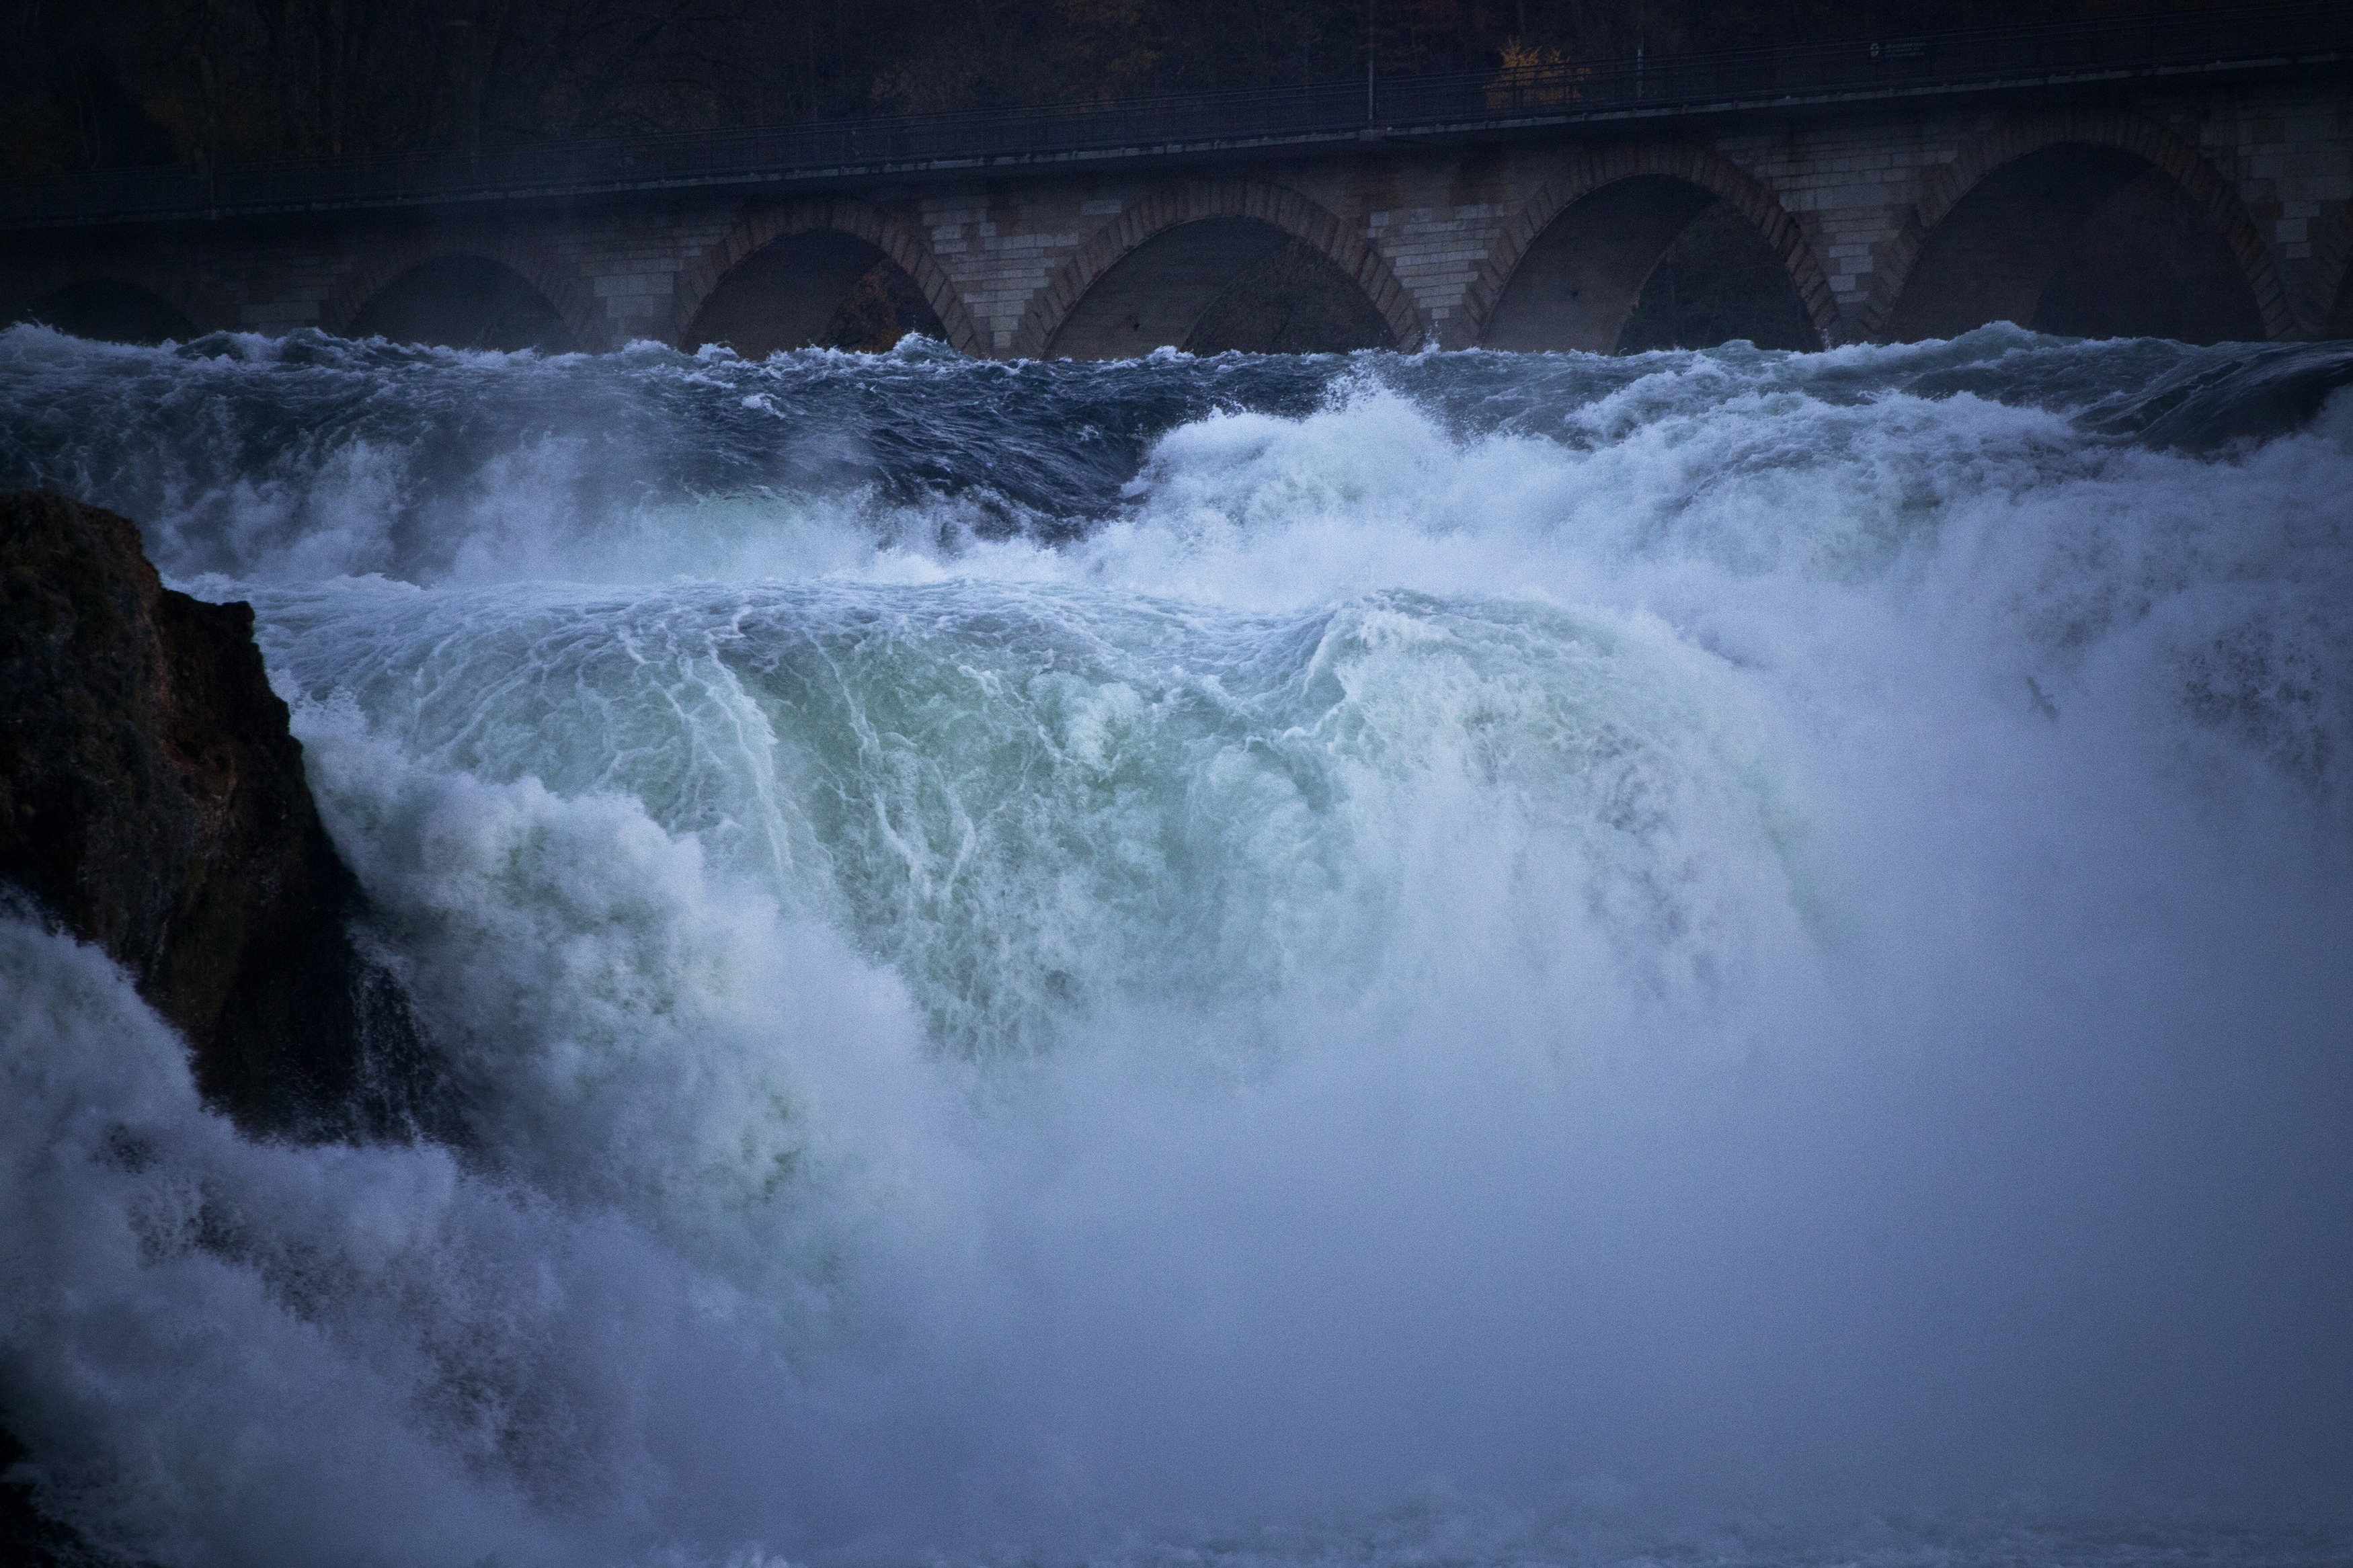
water, waterfall, wave, wild, weather, rapid, body of water, switzerland, water feature, schaffhausen, freezing, rhine falls, atmospheric phenomenon, geological phenomenon, wind wave, lot of water